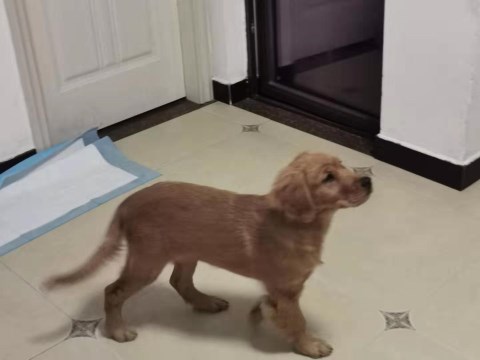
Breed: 5355-n000126-golden_retriever